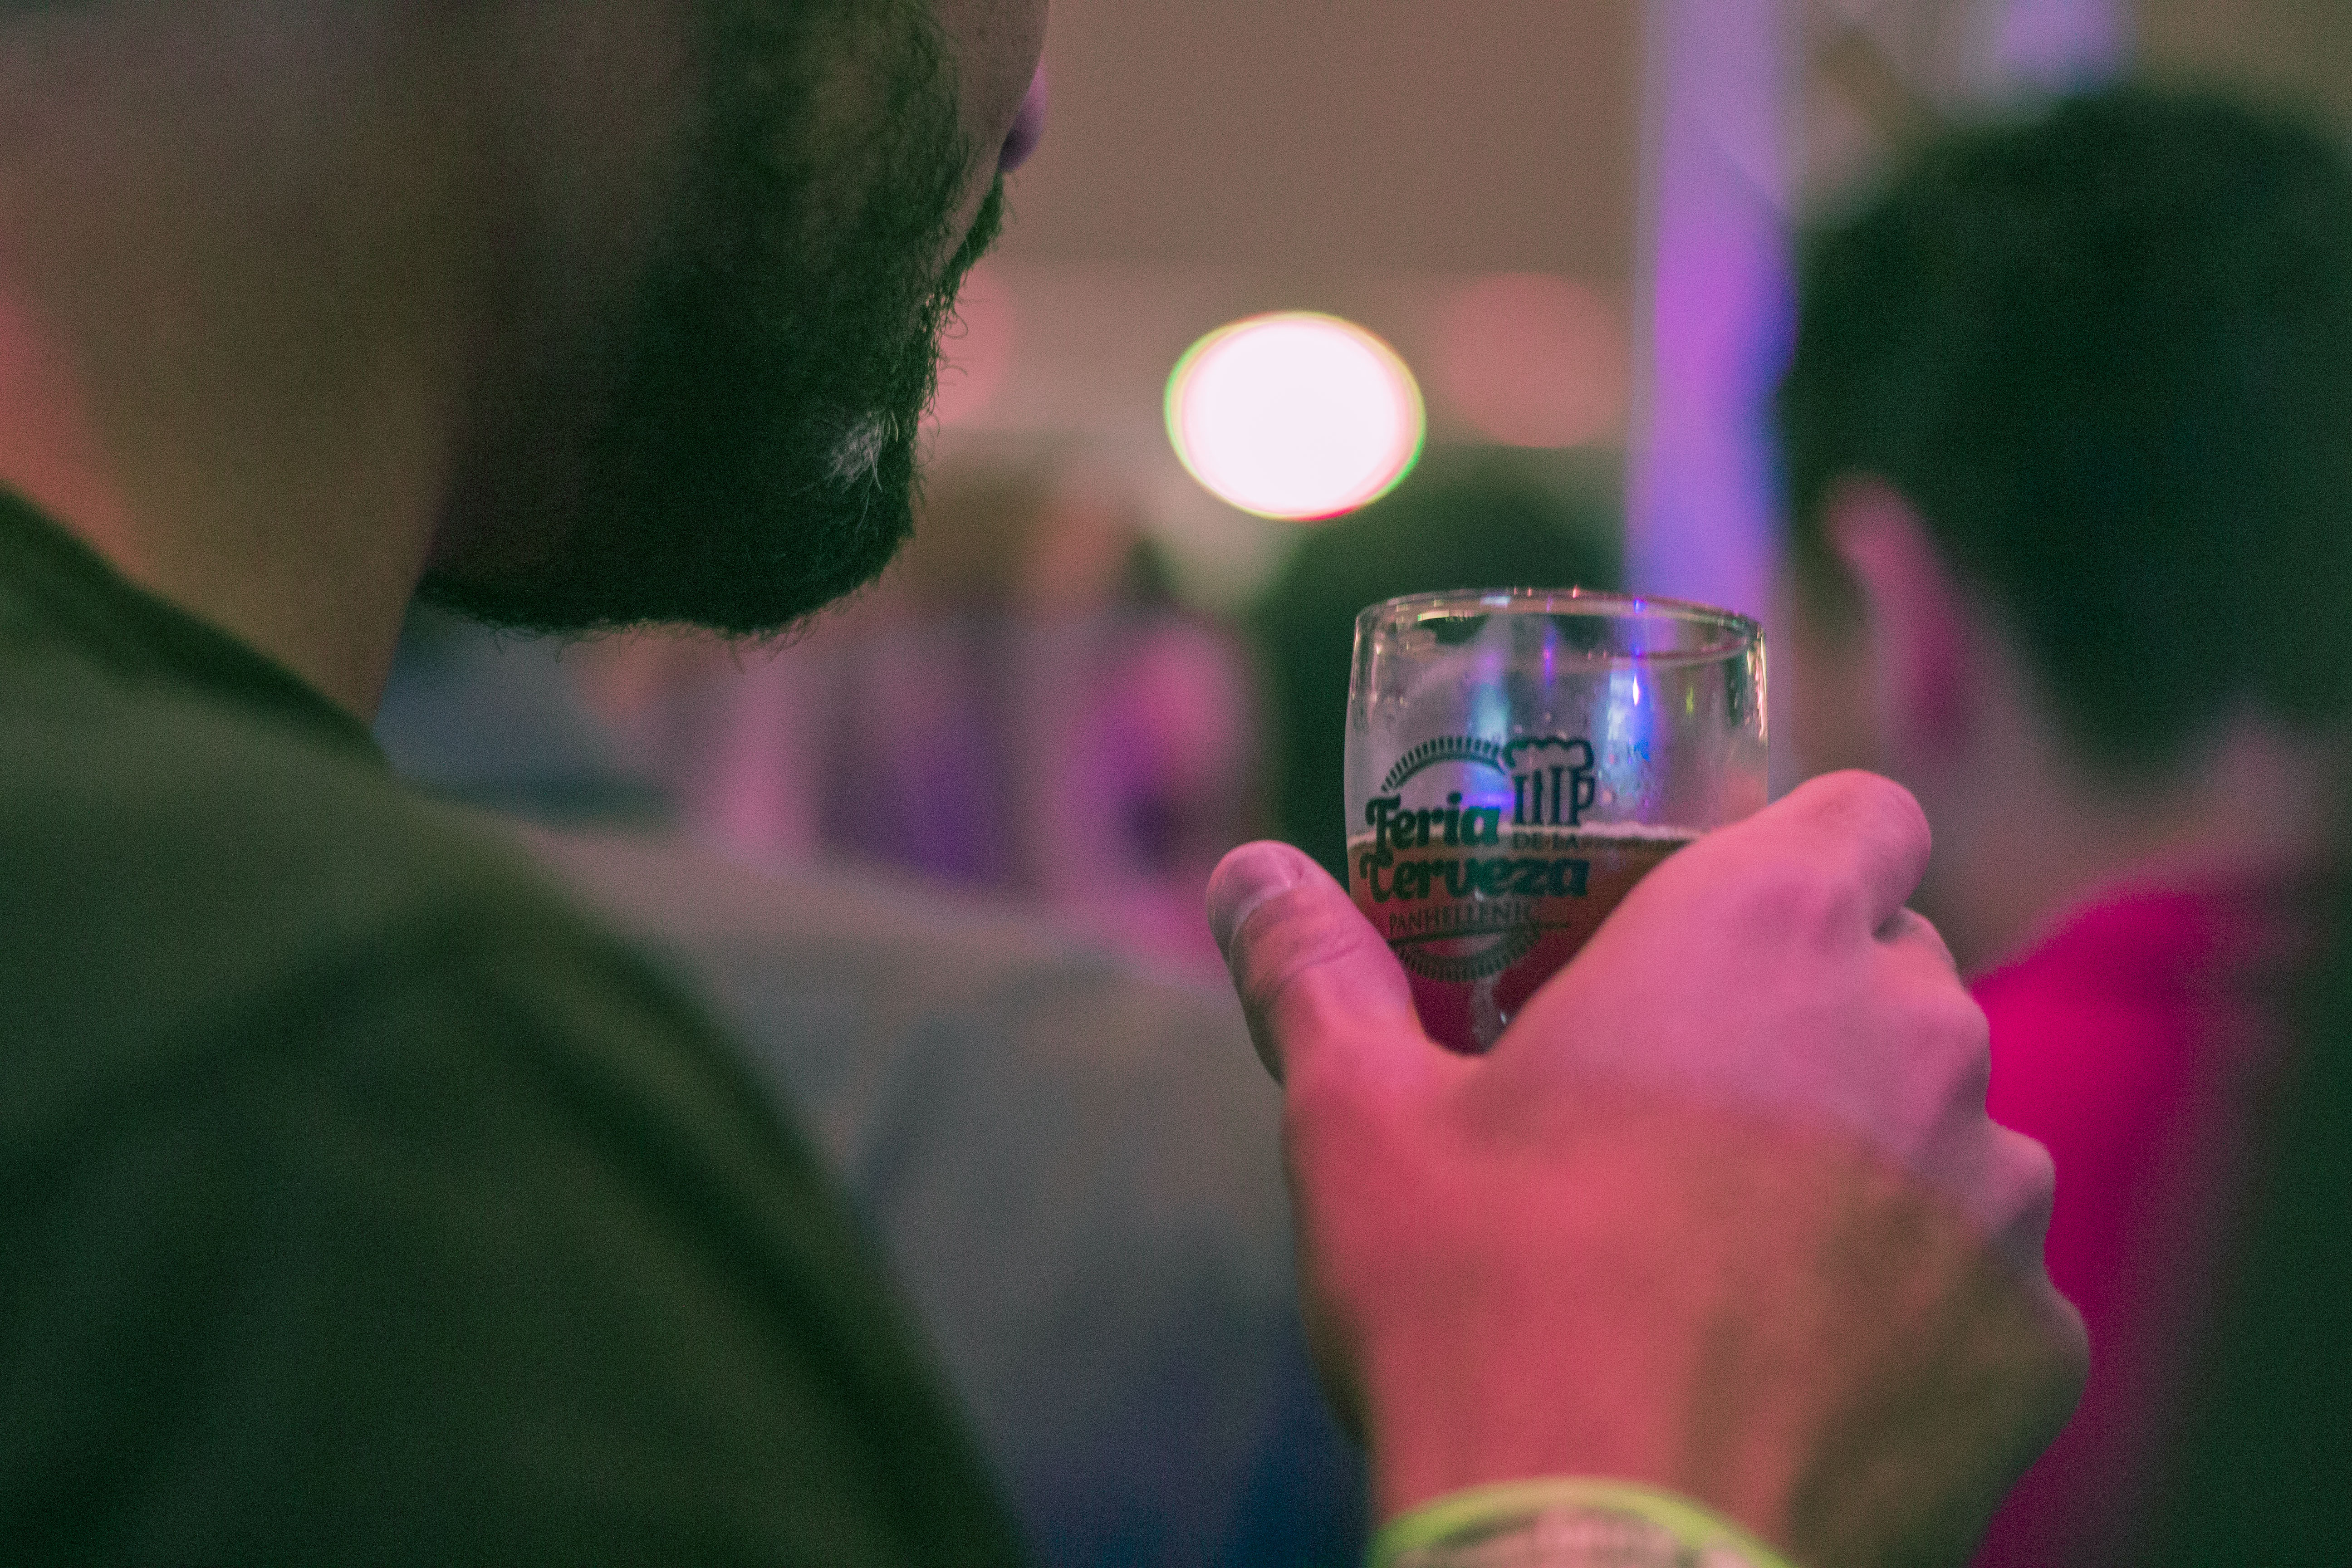
hand, purple, glass, finger, green, drink, darkness, bottle, lighting, alcohol, wine glass, fun, liqueur, stemware, distilled beverage, drinkware